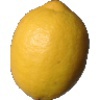
Label: lemon